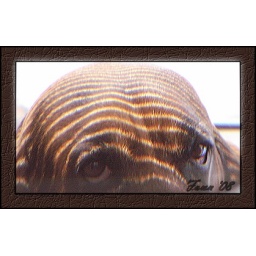
Th light was shining in through the window onto Nancy, giving her a striped or brindled appearance.